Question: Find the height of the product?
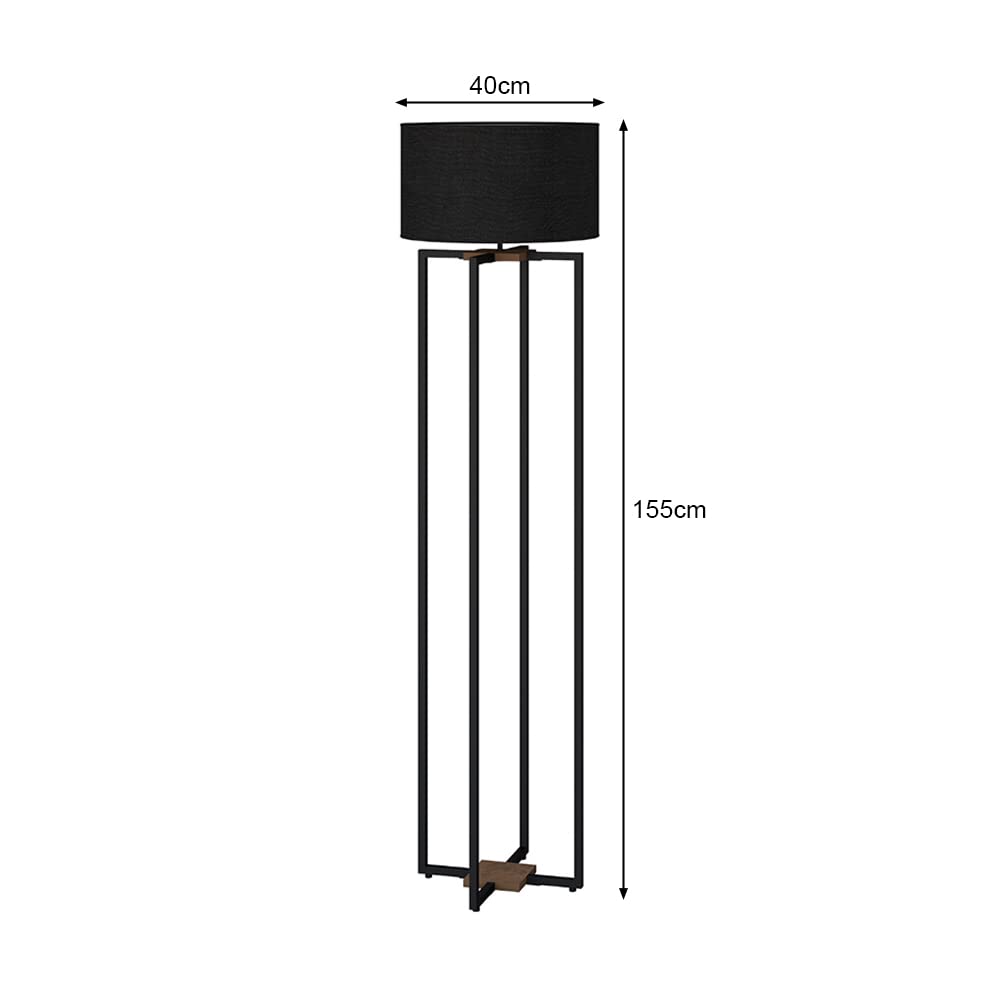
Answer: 155.0 centimetre